Black Watch

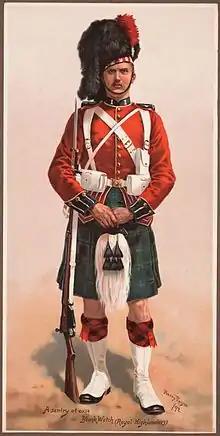
"A Sentry at Ease", Black Watch (Royal Highlanders), 1892

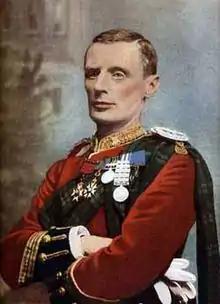
Major General Andrew Wauchope c.1899

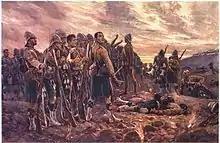
The Black Watch in the Battle of Magersfontein, Second Boer War, 1899

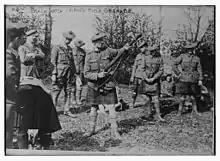
Black Watch firing rifle grenade in 1917

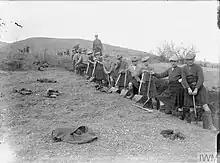
10th (Service) Battalion, Black Watch entrenching in the hills between the villages of Aivatli and Laina above the port of Salonika, Greece, December 1915

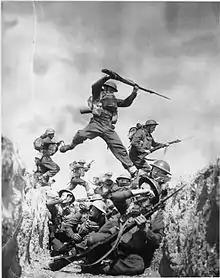
Men of the 6th Battalion, Black Watch, stage a bayonet charge over trenches during a training exercise on the Isle of Wight, 10 August 1940

The Black Watch, 3rd Battalion, Royal Regiment of Scotland (3 SCOTS) is an infantry battalion of the Royal Regiment of Scotland. The regiment was created as part of the Childers Reforms in 1881, when the 42nd (Royal Highland) Regiment of Foot (The Black Watch) was amalgamated with the 73rd (Perthshire) Regiment of Foot. It was known as The Black Watch (Royal Highlanders) from 1881 to 1931 and The Black Watch (Royal Highland Regiment) from 1931 to 2006. Part of the Scottish Division for administrative purposes from 1967, it was the senior Highland regiment. It has been part of the Scottish, Welsh and Irish Division for administrative purposes since 2017.